Lake Innes House Ruins

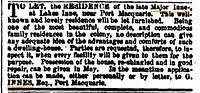
The to let advertisement inserted in the newspaper by Gustavus Innes. It appeared in 1860.

In 1871 Gustavus Innes sold the farm to Henry Zions. Henry was a tailor in Sydney and therefore did not live at the property. It appears that he rented the estate to the Rev. Charles Campbell Kemp who had moved to the area after the death of his wife. Kemp planted more grape vines on the estate. There is a detailed description of the estate at this time by Kemp's son Beilby Kemp who seems to have written a book called "Friday Three Thirteen". A chapter in the book entitled “A Gem of the Southern Hemisphere” describes his stay at the lake in about 1872. At this time the house was still very habitable although somewhat overgrown by plants.